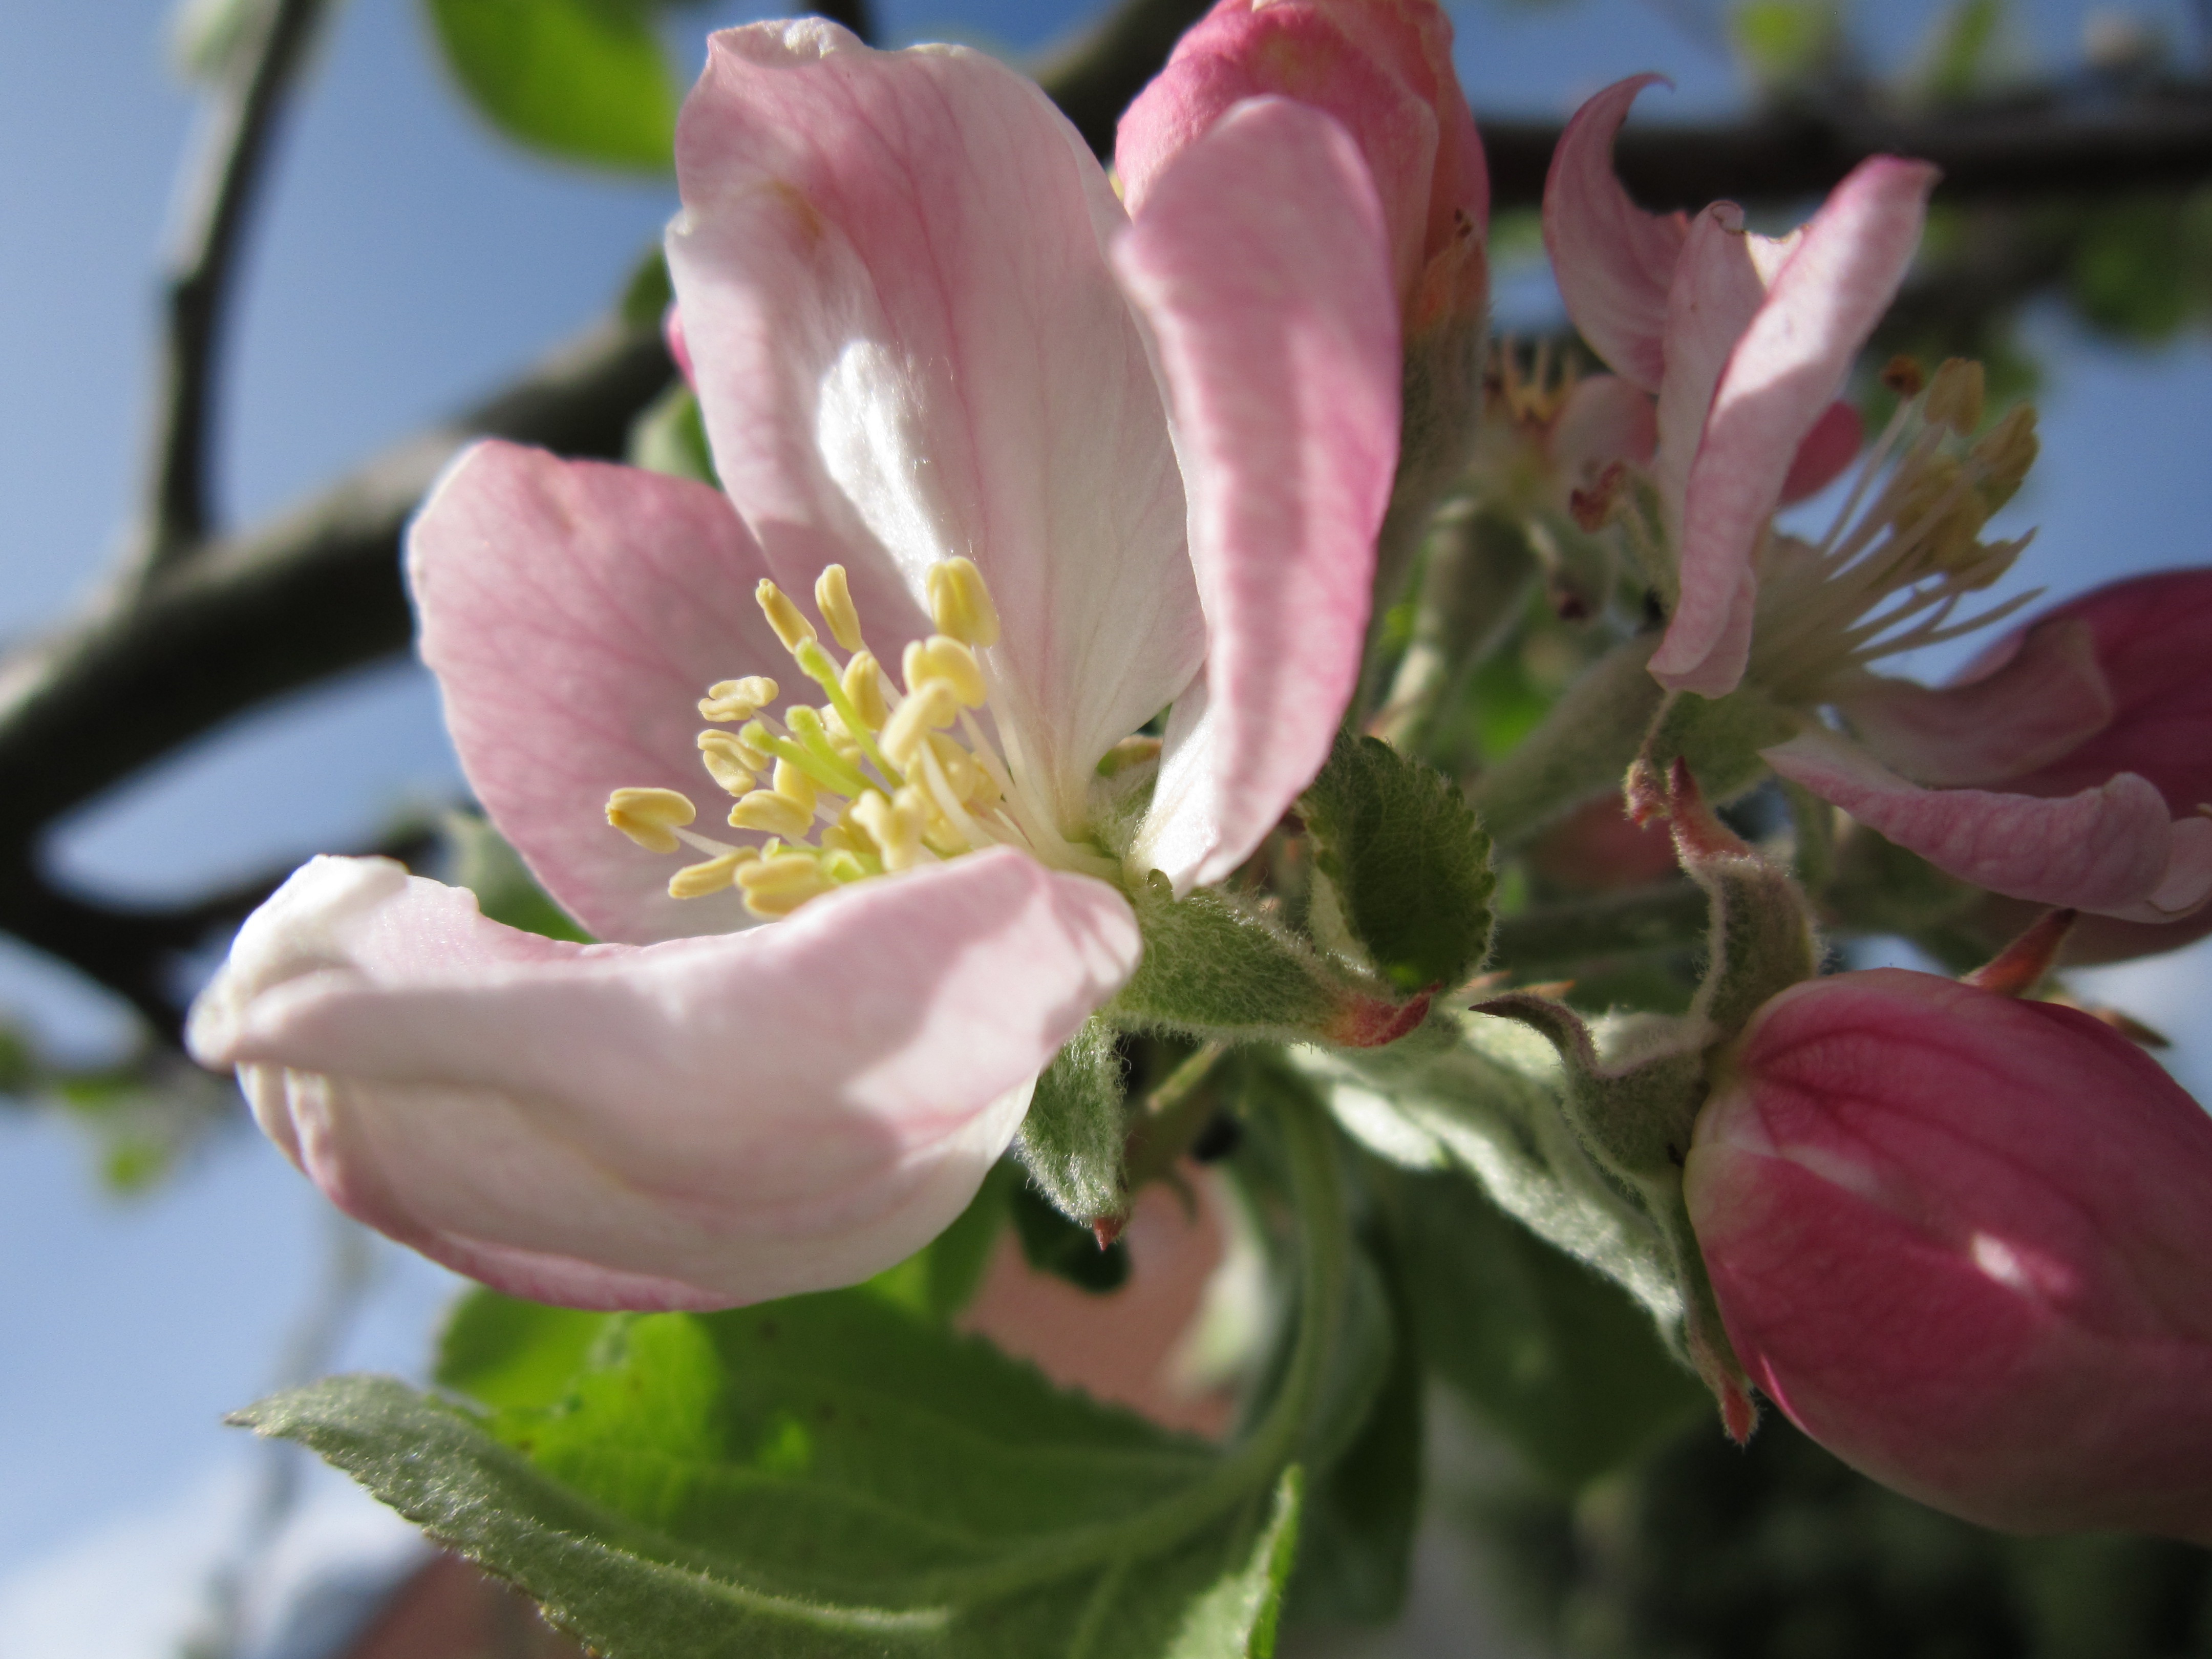
tree, nature, branch, blossom, plant, flower, petal, bloom, orchard, spring, produce, botany, flora, flowers, shrub, magnolia, bud, awakening, apple tree, macro photography, apple blossom, apple tree flowers, flowering plant, rose family, land plant